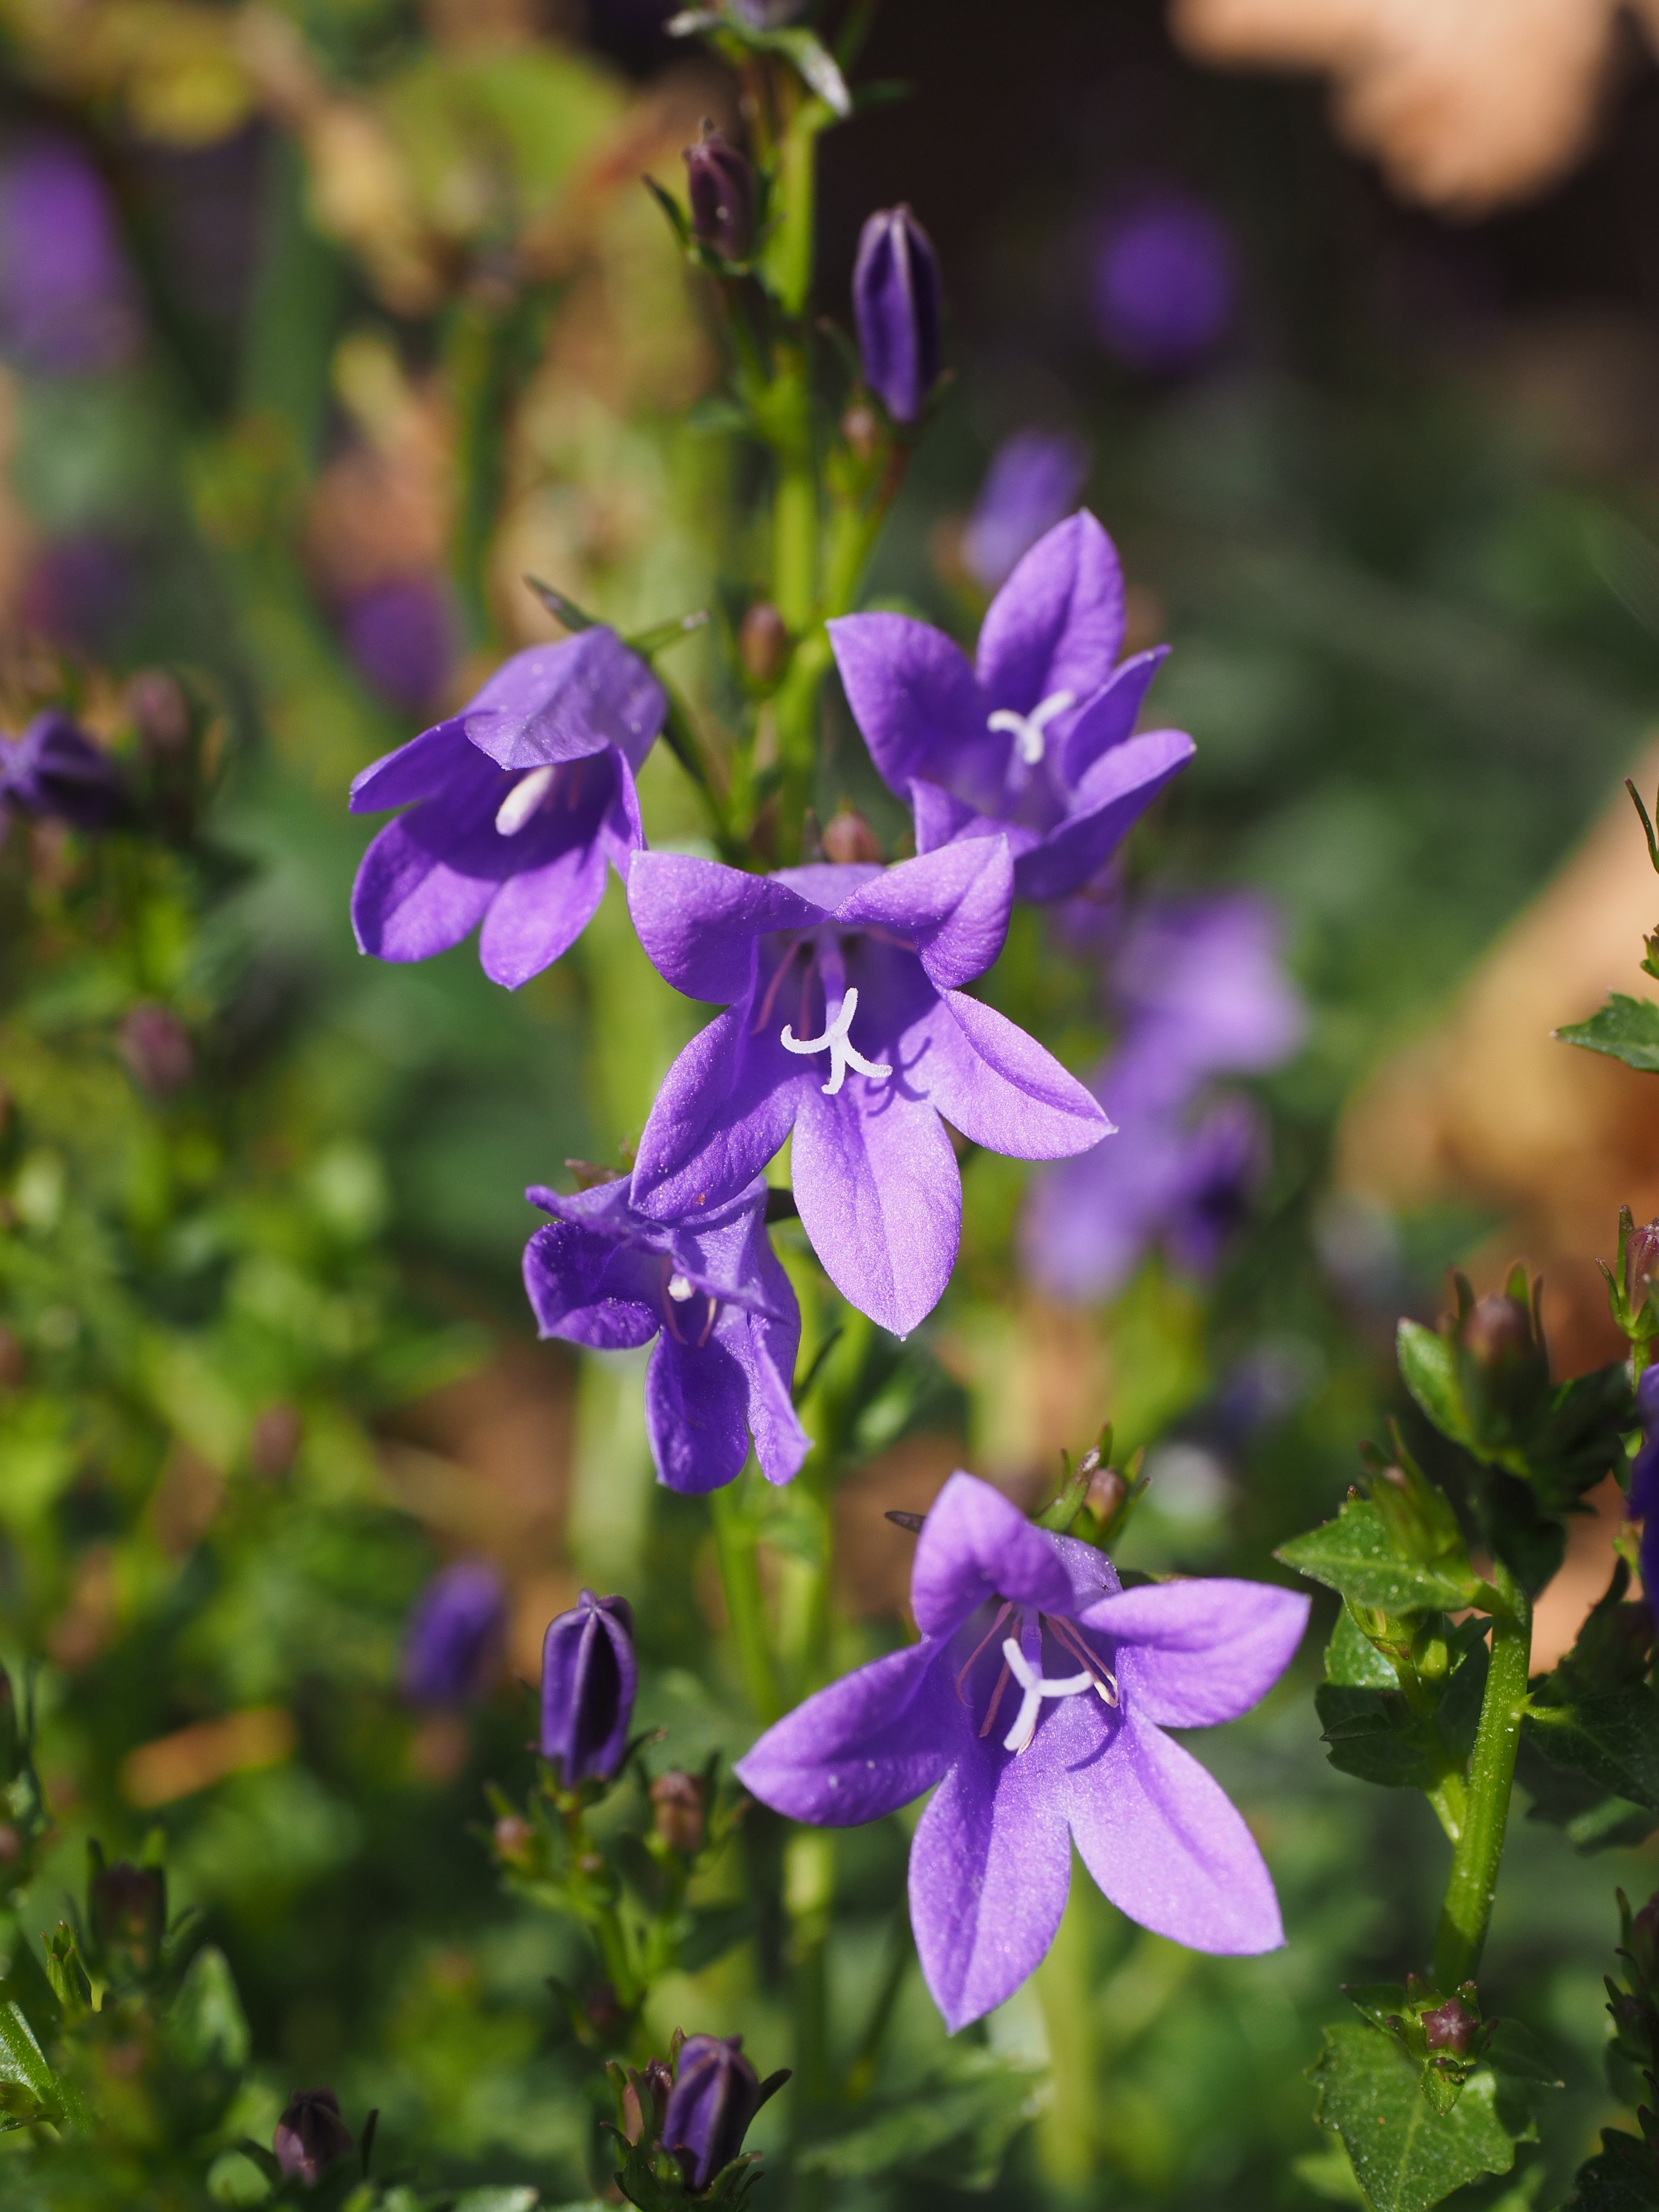
nature, blossom, plant, flower, purple, bloom, bell, spring, macro, botany, garden, close, flora, wildflower, petals, violet, tender, spring flower, viola, bellflower, bluebells, filigree, ornamental plant, inflorescence, garden plant, flowering plant, blue violet, bellflower family, dwarf bellflower, harebell, glockig, small bellflower, annual plant, land plant, violet family, colorado blue columbine